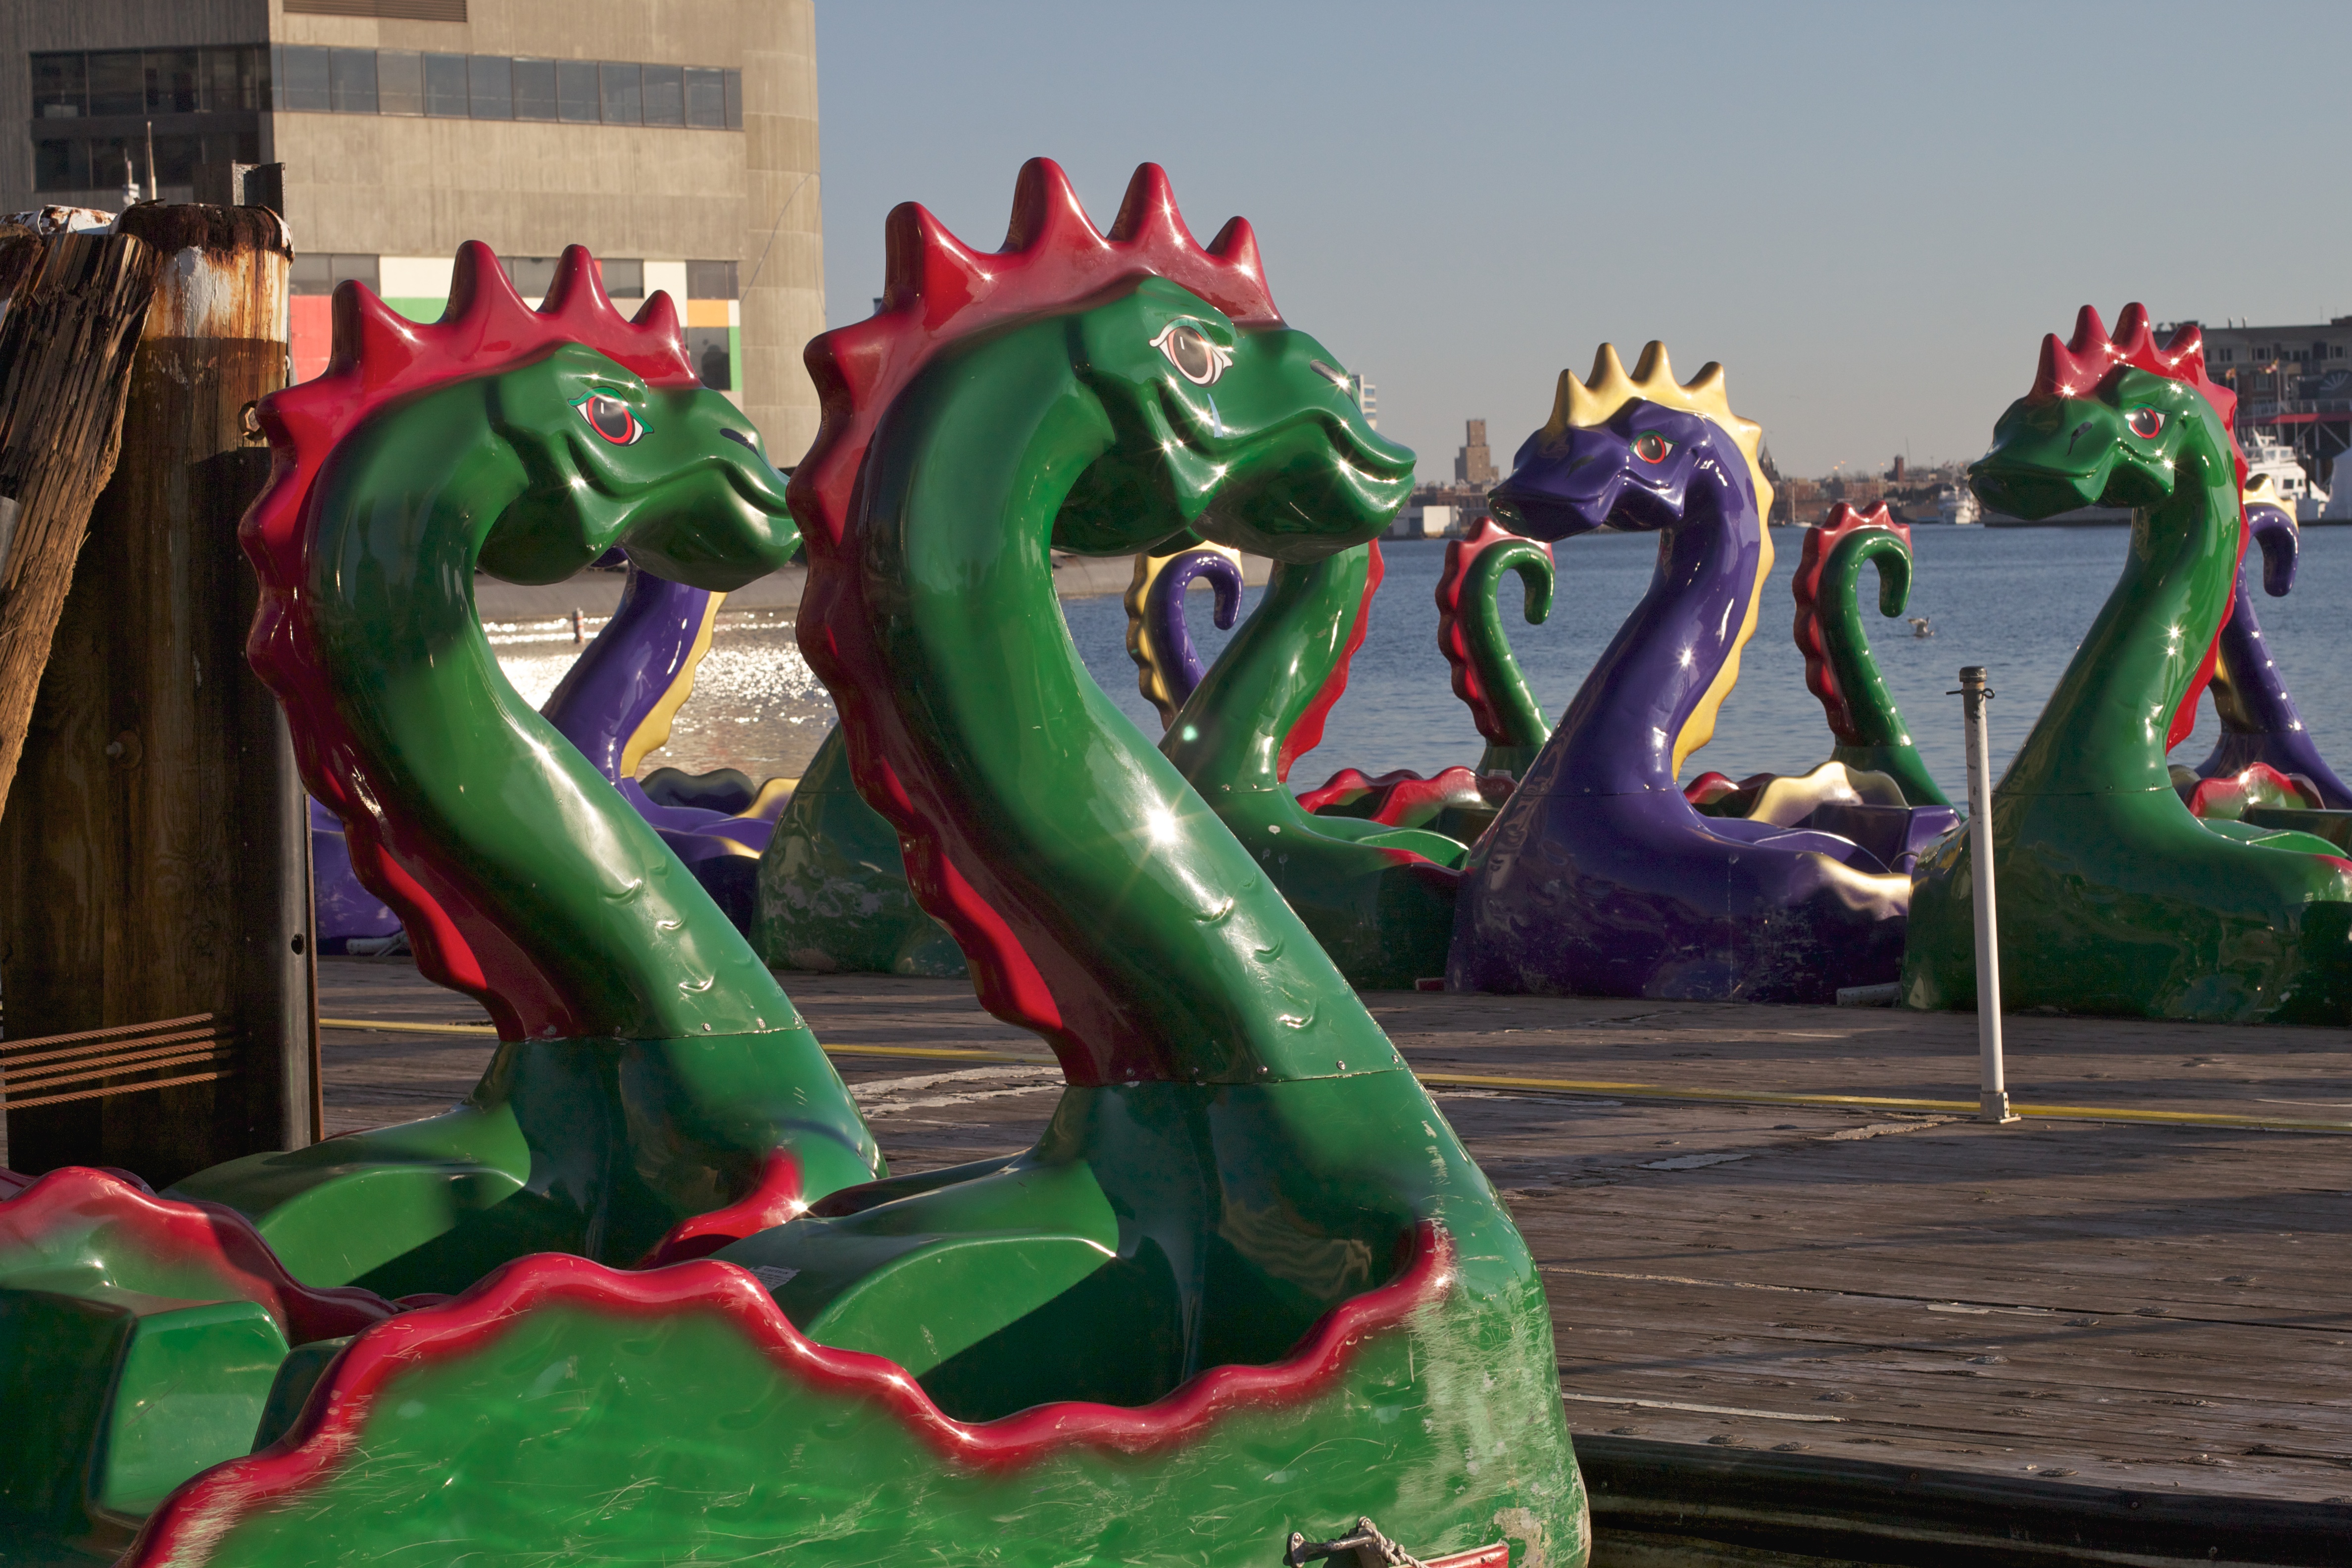
recreation, statue, amusement park, park, dragon, games, screenshot, inflatable, amusement ride